Mitsubishi Triton

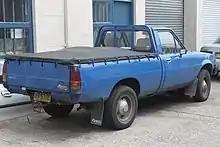
1984 Mitsubishi L200 Express 4WD utility (facelift; Australia)

Mechanical features included recirculating ball steering and front disc brakes, rear-wheel drive, and front suspension with coil springs. Four-wheel drive (4WD) was added in 1981, featuring torsion bar suspension up front. The rear suspension for both comprised leaf springs with bias-mounted shock absorbers. The 4WD system incorporated an extra lever located alongside the main four-speed shifter. This provided three positions; 2WD in high-range, 4WD in high-range, and 4WD in low-range. In low-range, the vehicle travels at half road speed for any given engine rpm. The transfer case is chain-driven to the front wheels, making it lighter, quieter, and easier to shift than the more common gear type. As such, the driver can shift between 2WD and 4WD in high-range without using the clutch, with the activation of low-range requiring the vehicle to be stopped. A warning lamp would light when the 4WD was engaged.